GASA

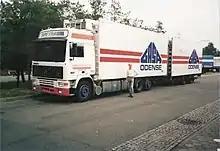
Truck with GASA logo in 1992.

GASA Group (Gartnernes Salgsforeninger; "co-operative marketing organisations") is a Danish company that imports and exports flowers, fruits, and vegetables. Founded in 1929 as a fruit, flowers and vegetable auction co-operative, the multinational company is headquartered in Odense.